Fucine Lake

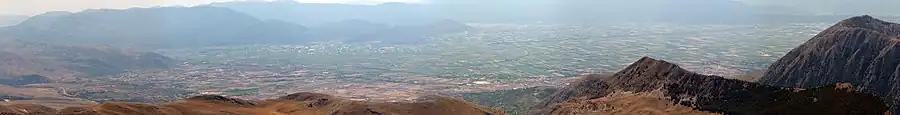
Fucino plain and monte Sirente

Virgil mentioned the lake in book 7 of the "Aeneid", in that it weeps for Umbro, the healer priest killed tragically in battle. (See line 7:882 in the Fagles translation).